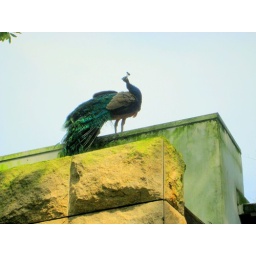
Peacock sitting on the kiosk roof in Singapore Zoo, watching the monkeys in the next tree.